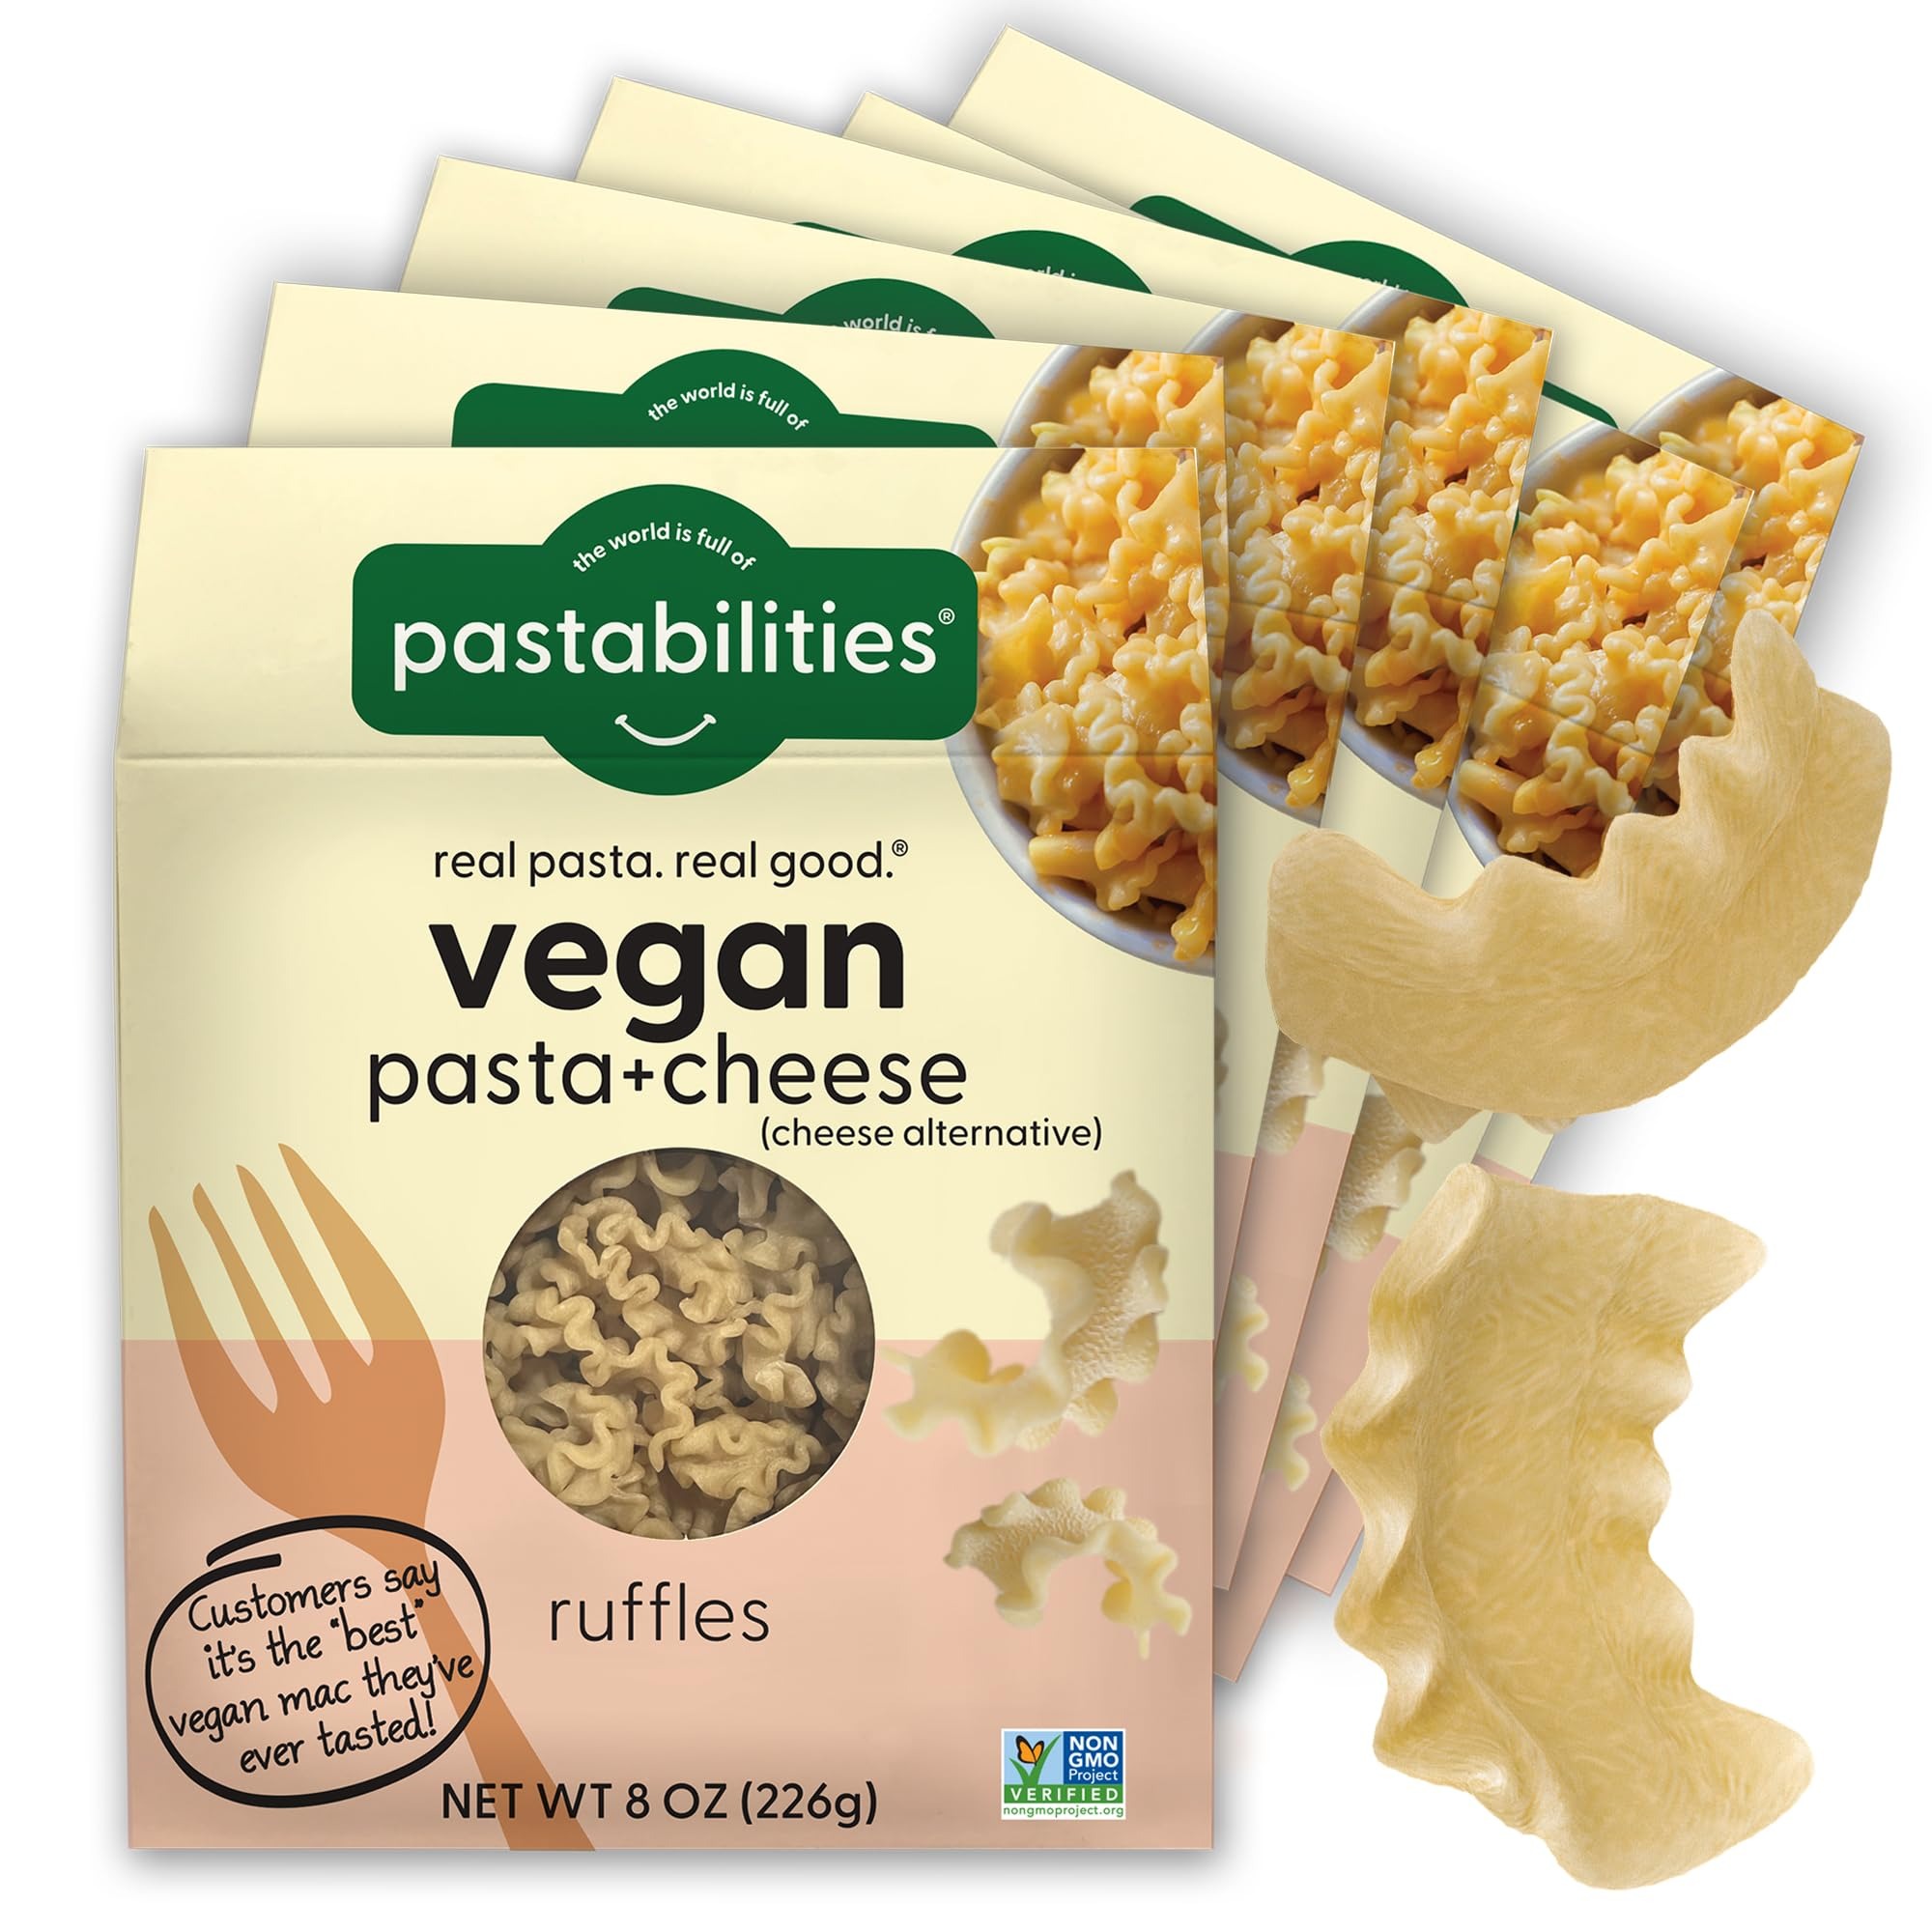
Item Name: Pastabilities Vegan Ruffles - Mac and Cheese - Family Size – Serves 4, Wheat Based Pasta, Delicious Taste, Non GMO, Vegan Pasta and Cheese, 10g of Protein (6 Pack, 8 Oz)
Bullet Point 1: YUMMY VEGAN MAC AND CHEESE FAMILIES LOVE TO EAT: Pastabilities vegan pasta ruffles with our organic mild plant-based cheddar cheese mix is easy to make, your family will gobble it up
Bullet Point 2: PLANT BASED: Pastabilities Pasta is made with 100% durum wheat and and our cheese mix is made with delicious non-GMO ingredients too!
Bullet Point 3: MADE THE OLD-WORLD ITALIAN WAY: Pastabilities Pasta uses bronze dies and slow drying, creating a porous texture and more delicious taste. Kids will love the fun shapes and your entire family will love the taste!
Bullet Point 4: NON-GMO & VEGAN CERTIFIED: our fun macaroni and cheese for kids has the perfect bite size pasta noodles and Made in the USA
Bullet Point 5: DELICIOUS PASTA FOR EVERYONE: Pastabilities Pasta comes in many fun varieties for the entire family. From animal shaped pasta, sports, holidays, and better-for-you options for healthy lifestyles…pasta for any occasion!
Product Description: MAC AND CHEESE It’s a match made in tastebud heaven! Creamy mac and cheese is beloved by kids of all ages, and a steaming bowl of it disappears in a flash. Our fun selection includes every option for anyone having a mac attack – traditional, organic, and plant-based mac and cheese! Let’s find a cheesy and EASY option for your family. Pasta made with 100% Durum Wheat and crafted with Old Italian manufacturing processes Better Taste & Texture Creamy, yummy mild cheesy flavor Family Sized – feeds 4 Just add unsweetened almond milk and vegan butter! --Vegan Mac and Cheese-- We’re very vegan! Try our certified non GMO vegan mac and cheese and you’ll never go back to whatever you’ve tried before. Our vegan mac and cheese simply tastes great, and that’s a fact, Mac! Kids and big kids
Value: 48.0
Unit: Ounce

Price: 33.33